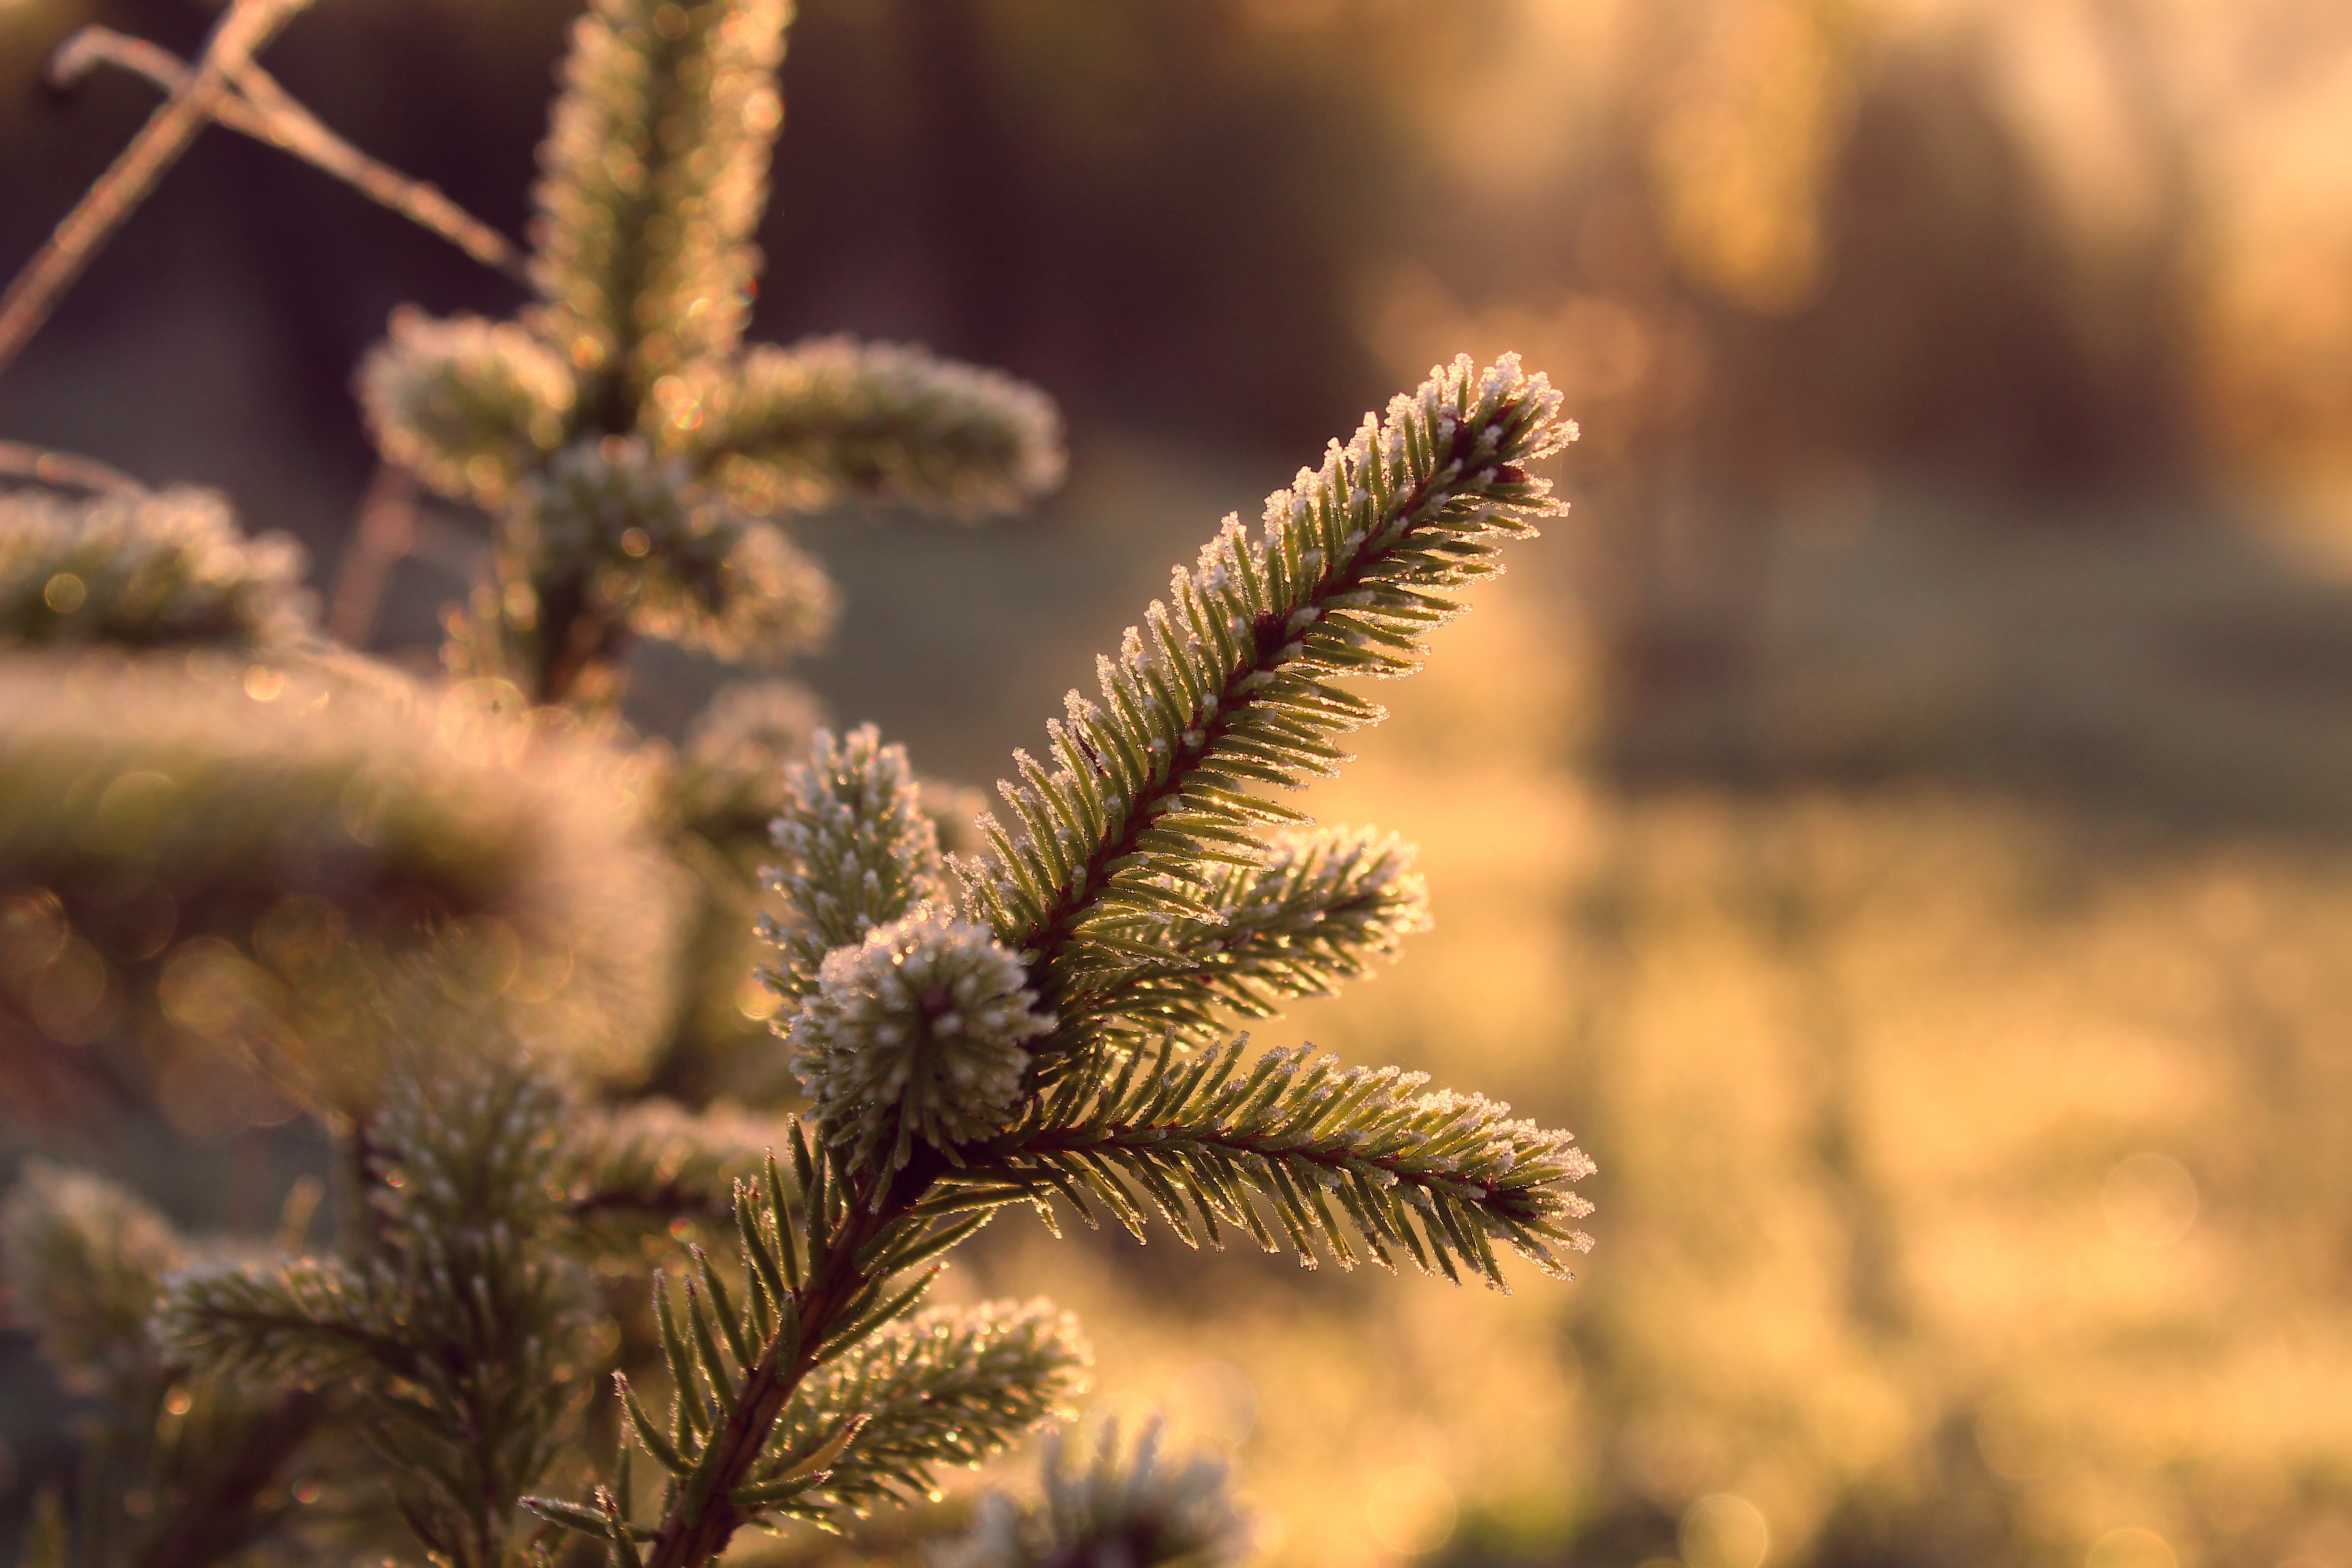
spruce, twig, sun, plant, branch, larch, terrestrial plant, wood, evergreen, natural landscape, grass, freezing, flowering plant, landscape, conifer, forest, frost, subshrub, macro photography, winter, fern, spruce fir forest, tree, vascular plant, plant stem, wildlife, Canadian fir, soil, fir, pine, pine family, tropical and subtropical coniferous forests, thorns, spines, and prickles, western yellow pine, temperate coniferous forest, Yellow fir